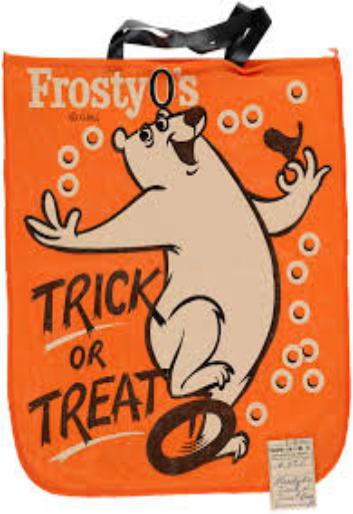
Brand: Frosty O's
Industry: Food